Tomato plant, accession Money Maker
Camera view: vertical (180 deg); turntable rotation: 0 degrees
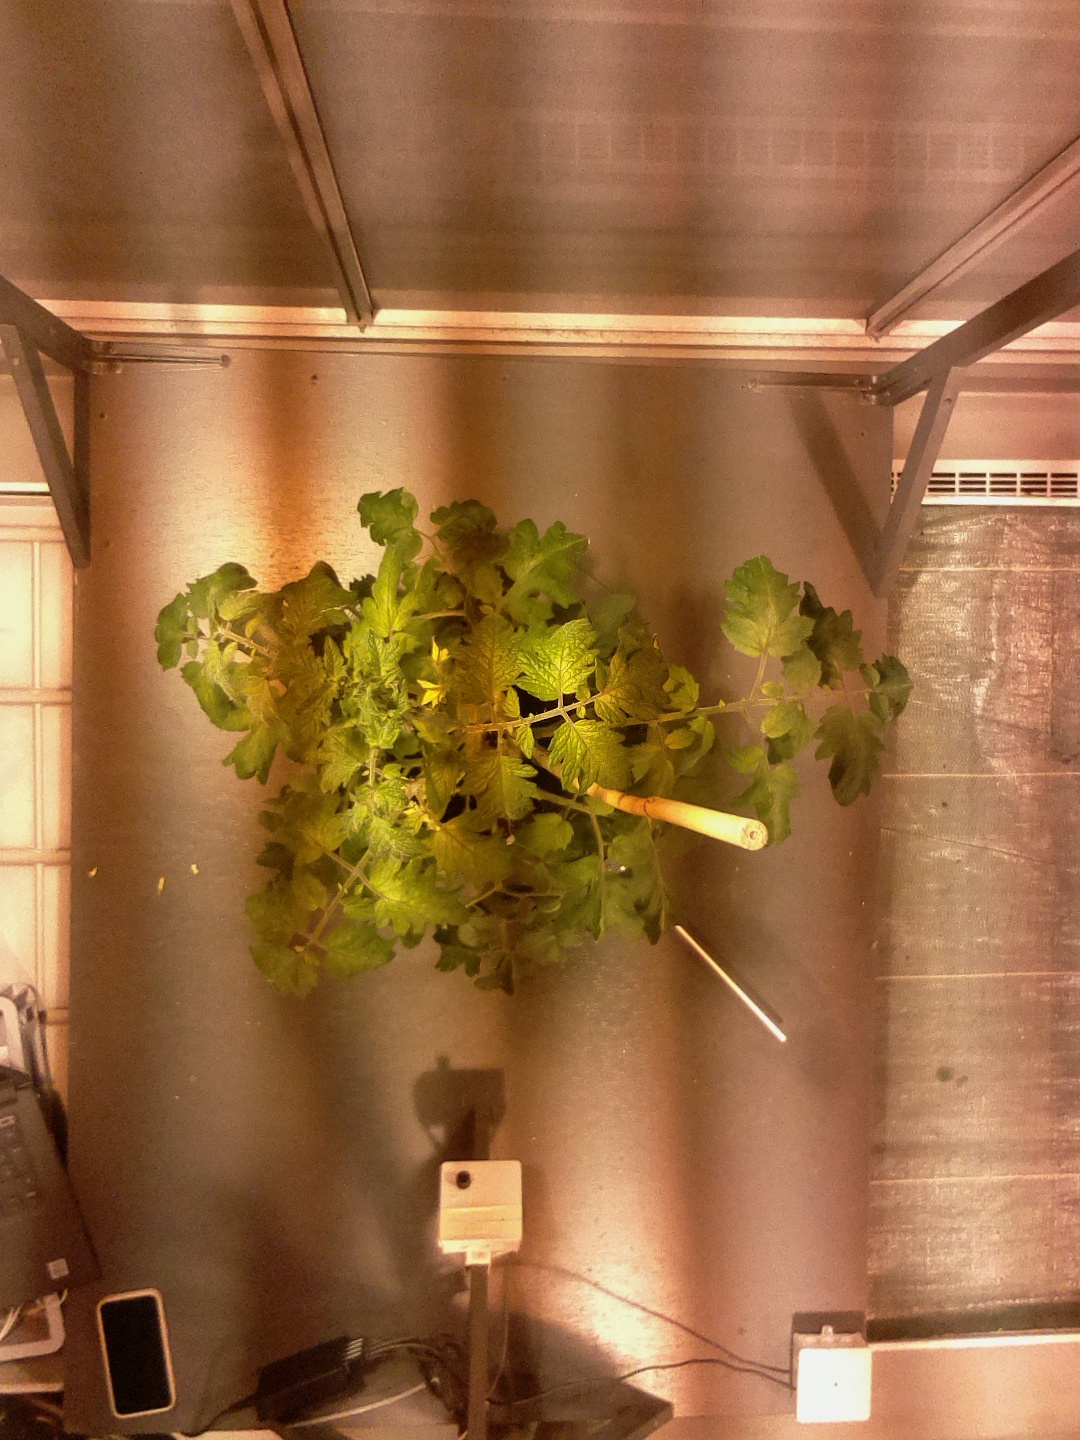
BBCH growth stage 69: End of flowering, 90%-100% of flowers open, more petals falling